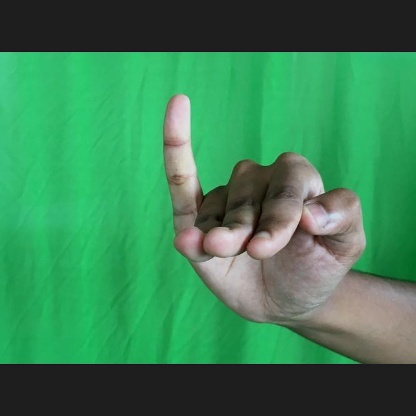
Mudra: Hamsapaksha